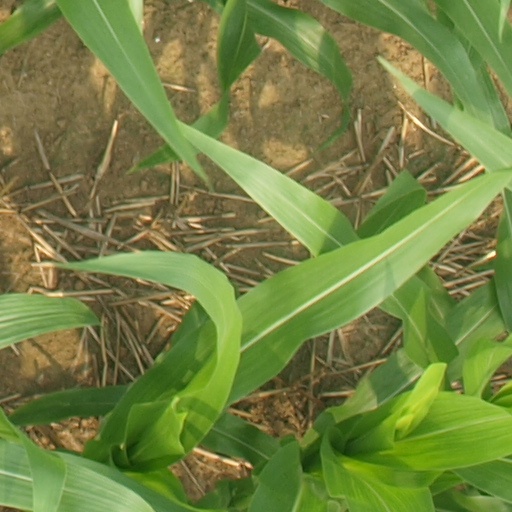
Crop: maize; corn